List of diplomatic missions of Saint Kitts and Nevis

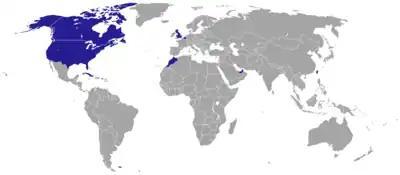
Diplomatic missions of Saint Kitts and Nevis

This is a list of diplomatic missions of Saint Kitts and Nevis, which operate under the authority of the Kittitian Ministry of Foreign Affairs. The Caribbean island of Saint Kitts and Nevis has a modest diplomatic presence. Its embassy and mission to the European Union in Brussels and its embassy in Morocco is shared with other East Caribbean states. It recognizes the Republic of China and consequently has an embassy in Taipei.